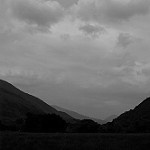
Label: B & W